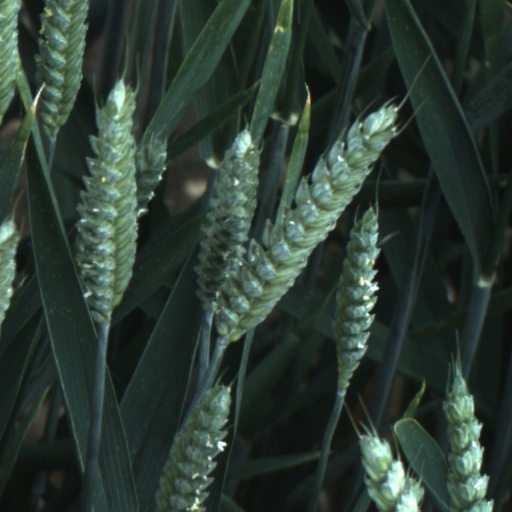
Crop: wheat